Criterion of embarrassment

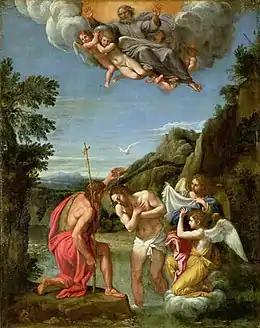
"Baptism of Christ" by Francesco Albani. Since it positions John as superior to Jesus, the criterion of embarrassment has been used to argue for the historicity of the baptism of Jesus by John the Baptist.

The criterion of embarrassment is a type of biblical historical analysis in which a historical account is deemed more likely to be true if the author would have no reason to invent a historical account which might embarrass them. It is logically similar to statements against interest in a legal context. Certain Biblical scholars have used this as a meter for assessing whether the New Testament's accounts of Jesus's actions and words are historically probable.